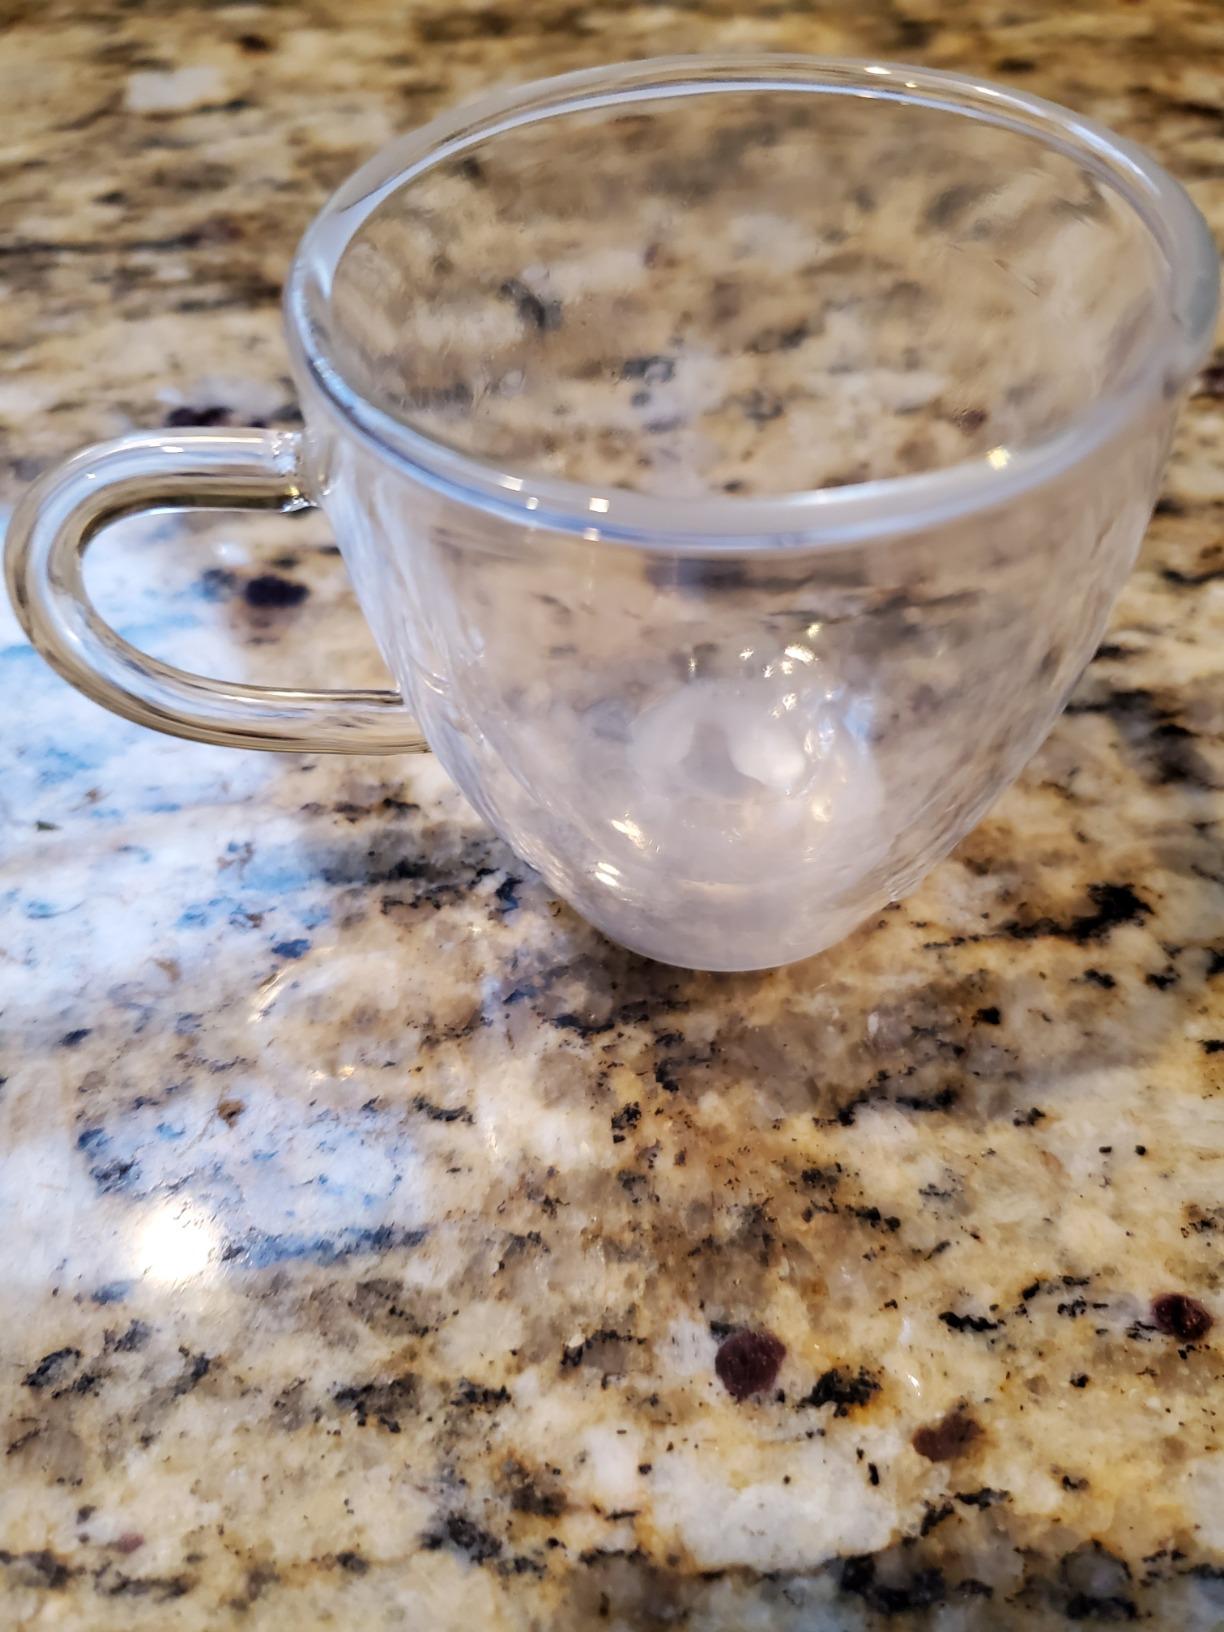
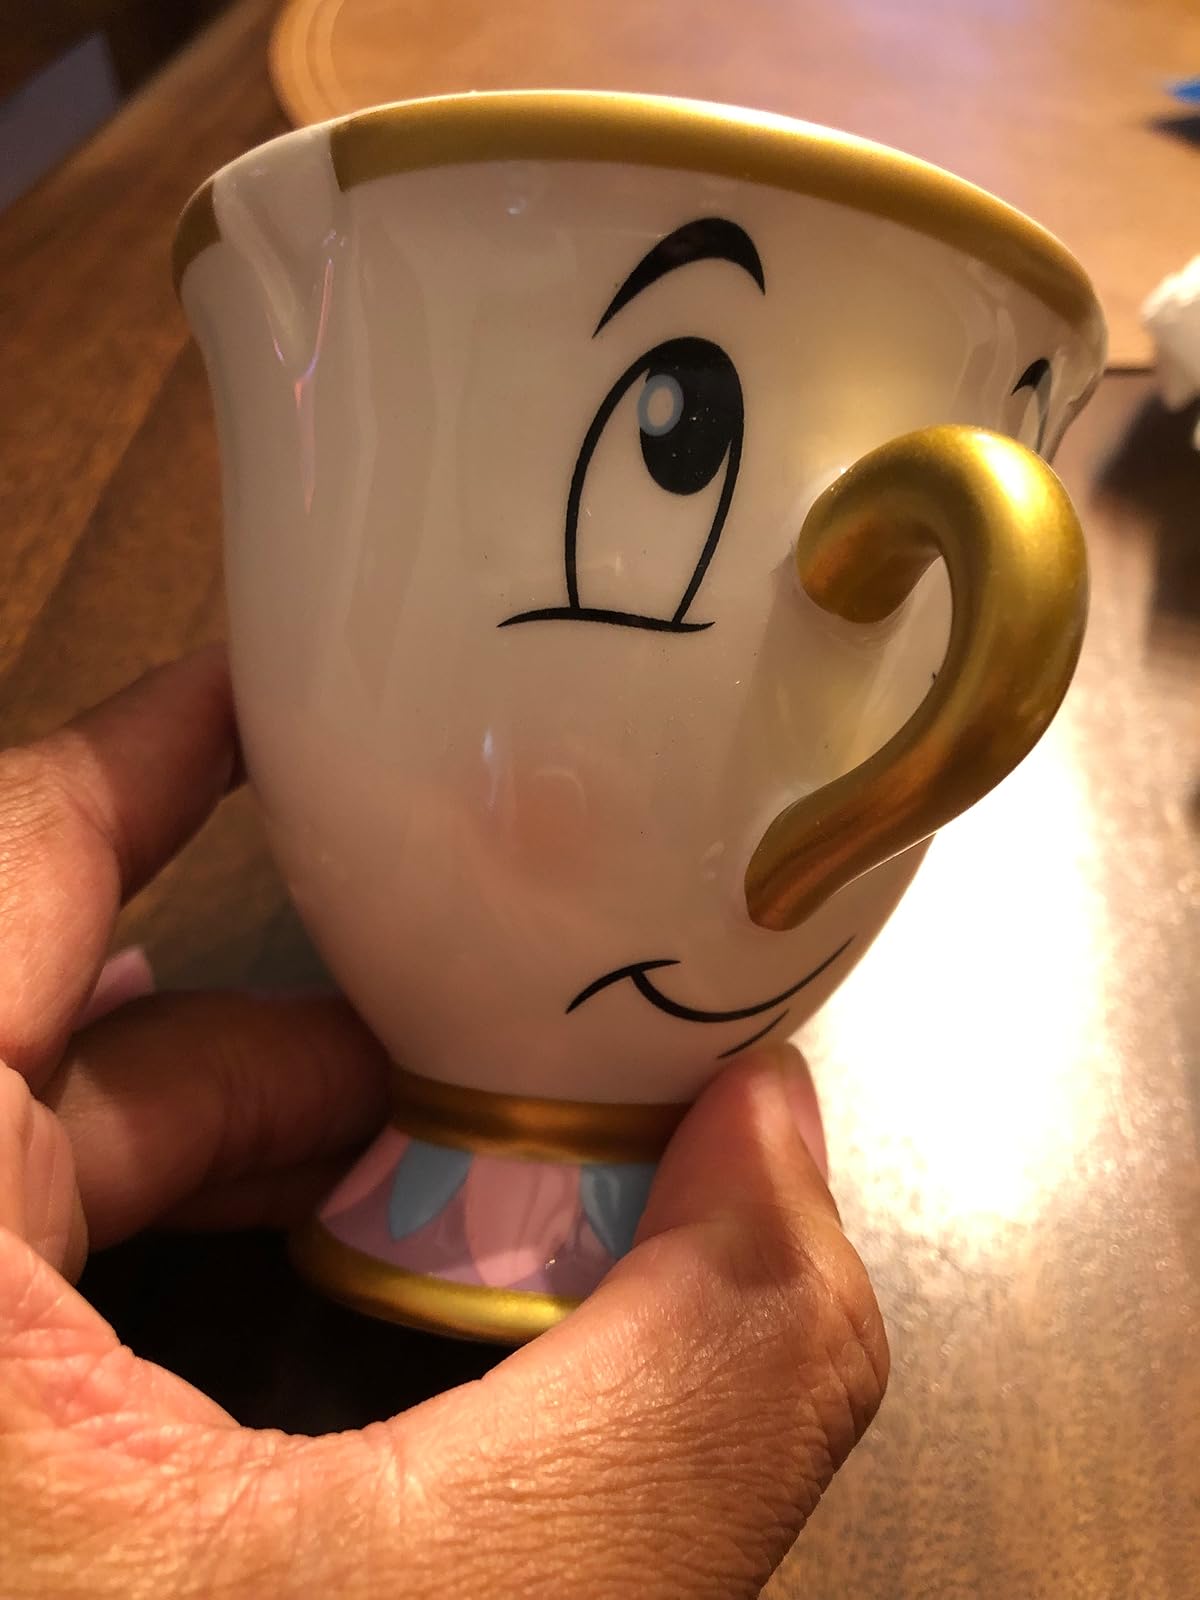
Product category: items_mug
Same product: no